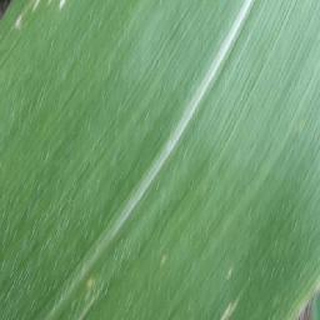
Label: healthy_corn